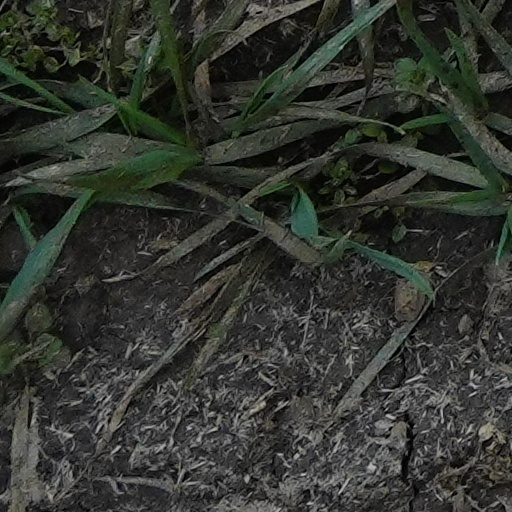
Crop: wheat